Emma Mackie

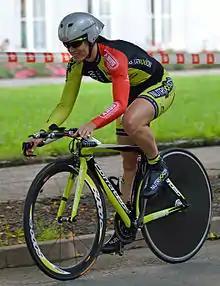
Mackie at the 2012 Tour of Thuringia

Emma Mackie (born 9 September 1984) is a road cyclist from Australia. She represented her nation at the 2009 UCI Road World Championships.